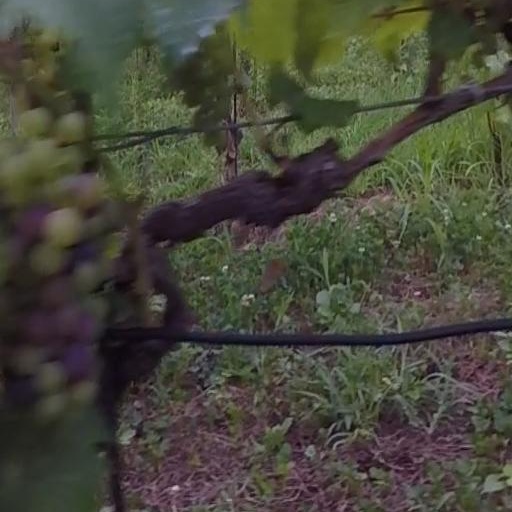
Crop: grape